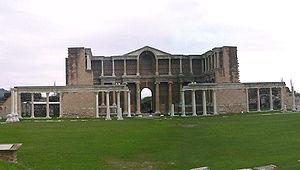
Sardes est une ancienne ville d’Asie mineure, capitale de la Lydie, sur la rivière Pactole, dans la vallée de l’Hermos.